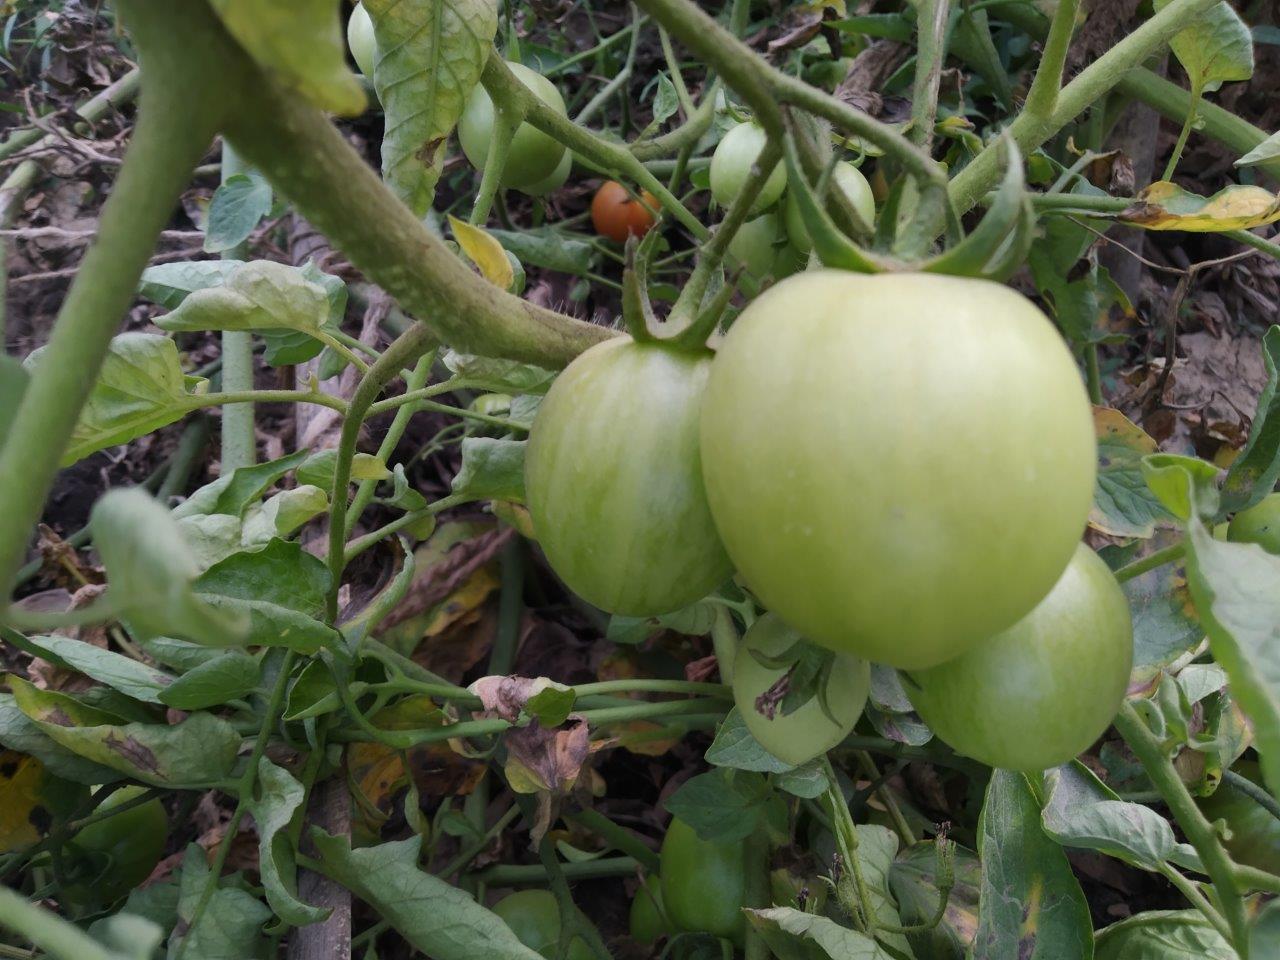
Maturity: Immature